Battle of Artemisium

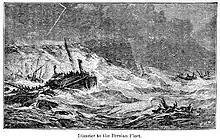
Disaster hits the Persian fleet off Euboea's eastern shore.

Herodotus gives a detailed description of the Persian fleet that assembled at Doriskos in spring 480 BC (see table). However, after the fleet was struck the storm off the coast of Magnesia, approximately one third of the fleet was lost. Thus, by Herodotus's reckoning, the Persian fleet would have had approximately 800 triremes at Artemisium.